William F. Gannon

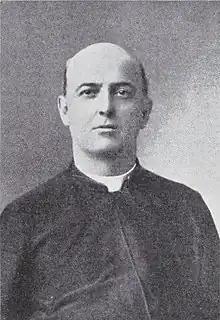
Gannon

William F. Gannon (March 31, 1859 – October 30, 1916) was an American Catholic priest and Jesuit who was the president of Boston College from 1903 to 1907. Born in Cambridge, Massachusetts, he entered the Society of Jesus in 1876 and studied at Woodstock College. He then taught at Jesuit schools, including the College of the Holy Cross, Saint Peter's College, Fordham University, and Georgetown University, before becoming president of Boston College. After his presidency, he engaged in pastoral work in New York City and Philadelphia.